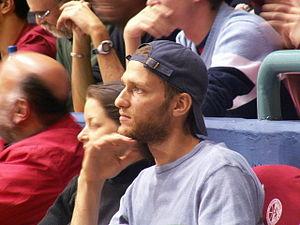
Doron Sheffer, né le 12 mars 1972, est un joueur israélien de basket-ball, évoluant au poste d'arrière.